Michigan Wolverines football statistical leaders

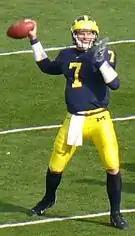
Career leader in passing yards, Chad Henne

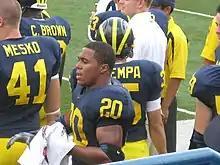
Career leader in rushing yards, Mike Hart

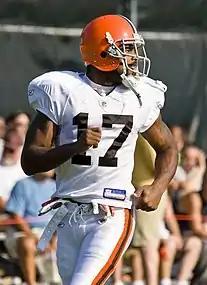
Career leader in receiving yards, Braylon Edwards

The lists of Michigan Wolverines football statistical leaders identify individual statistical leaders of the Michigan Wolverines football program in various offensive categories, including passing, rushing, and receptions. Within those areas, the lists identify single-game, single-season and career leaders in yardage, number (receptions, rushes or passes), and touchdowns. Statistics accumulated after transferring from or before transferring to Michigan are not included here.